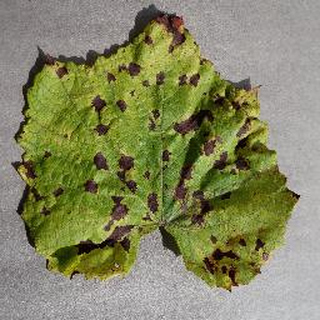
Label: grape_leaf_blight